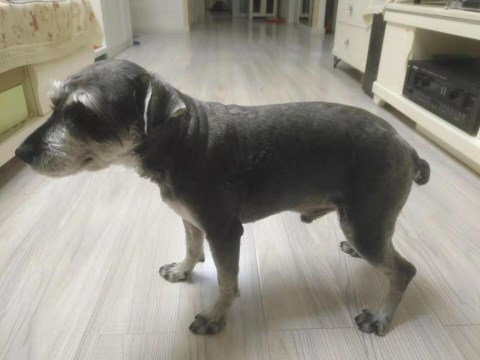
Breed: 2342-n000102-miniature_schnauzer